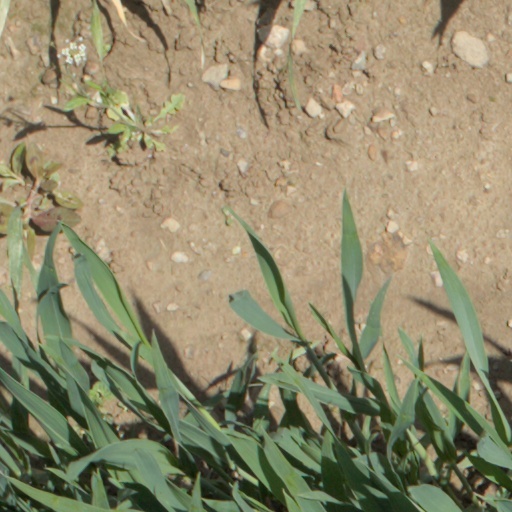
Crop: wheat